La Casa Primera de Rancho San José

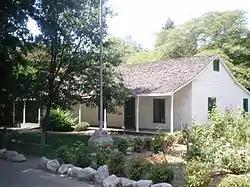
Casa Primera de Rancho San Jose, August 2008

La Casa Primera de Rancho San Jose is a historic adobe structure built in 1837 in Pomona, California. It is the oldest home located in the Pomona Valley and in the old Rancho San Jose land grant. It was declared a historic landmark in 1954 and added to the National Register of Historic Places in April 1975.